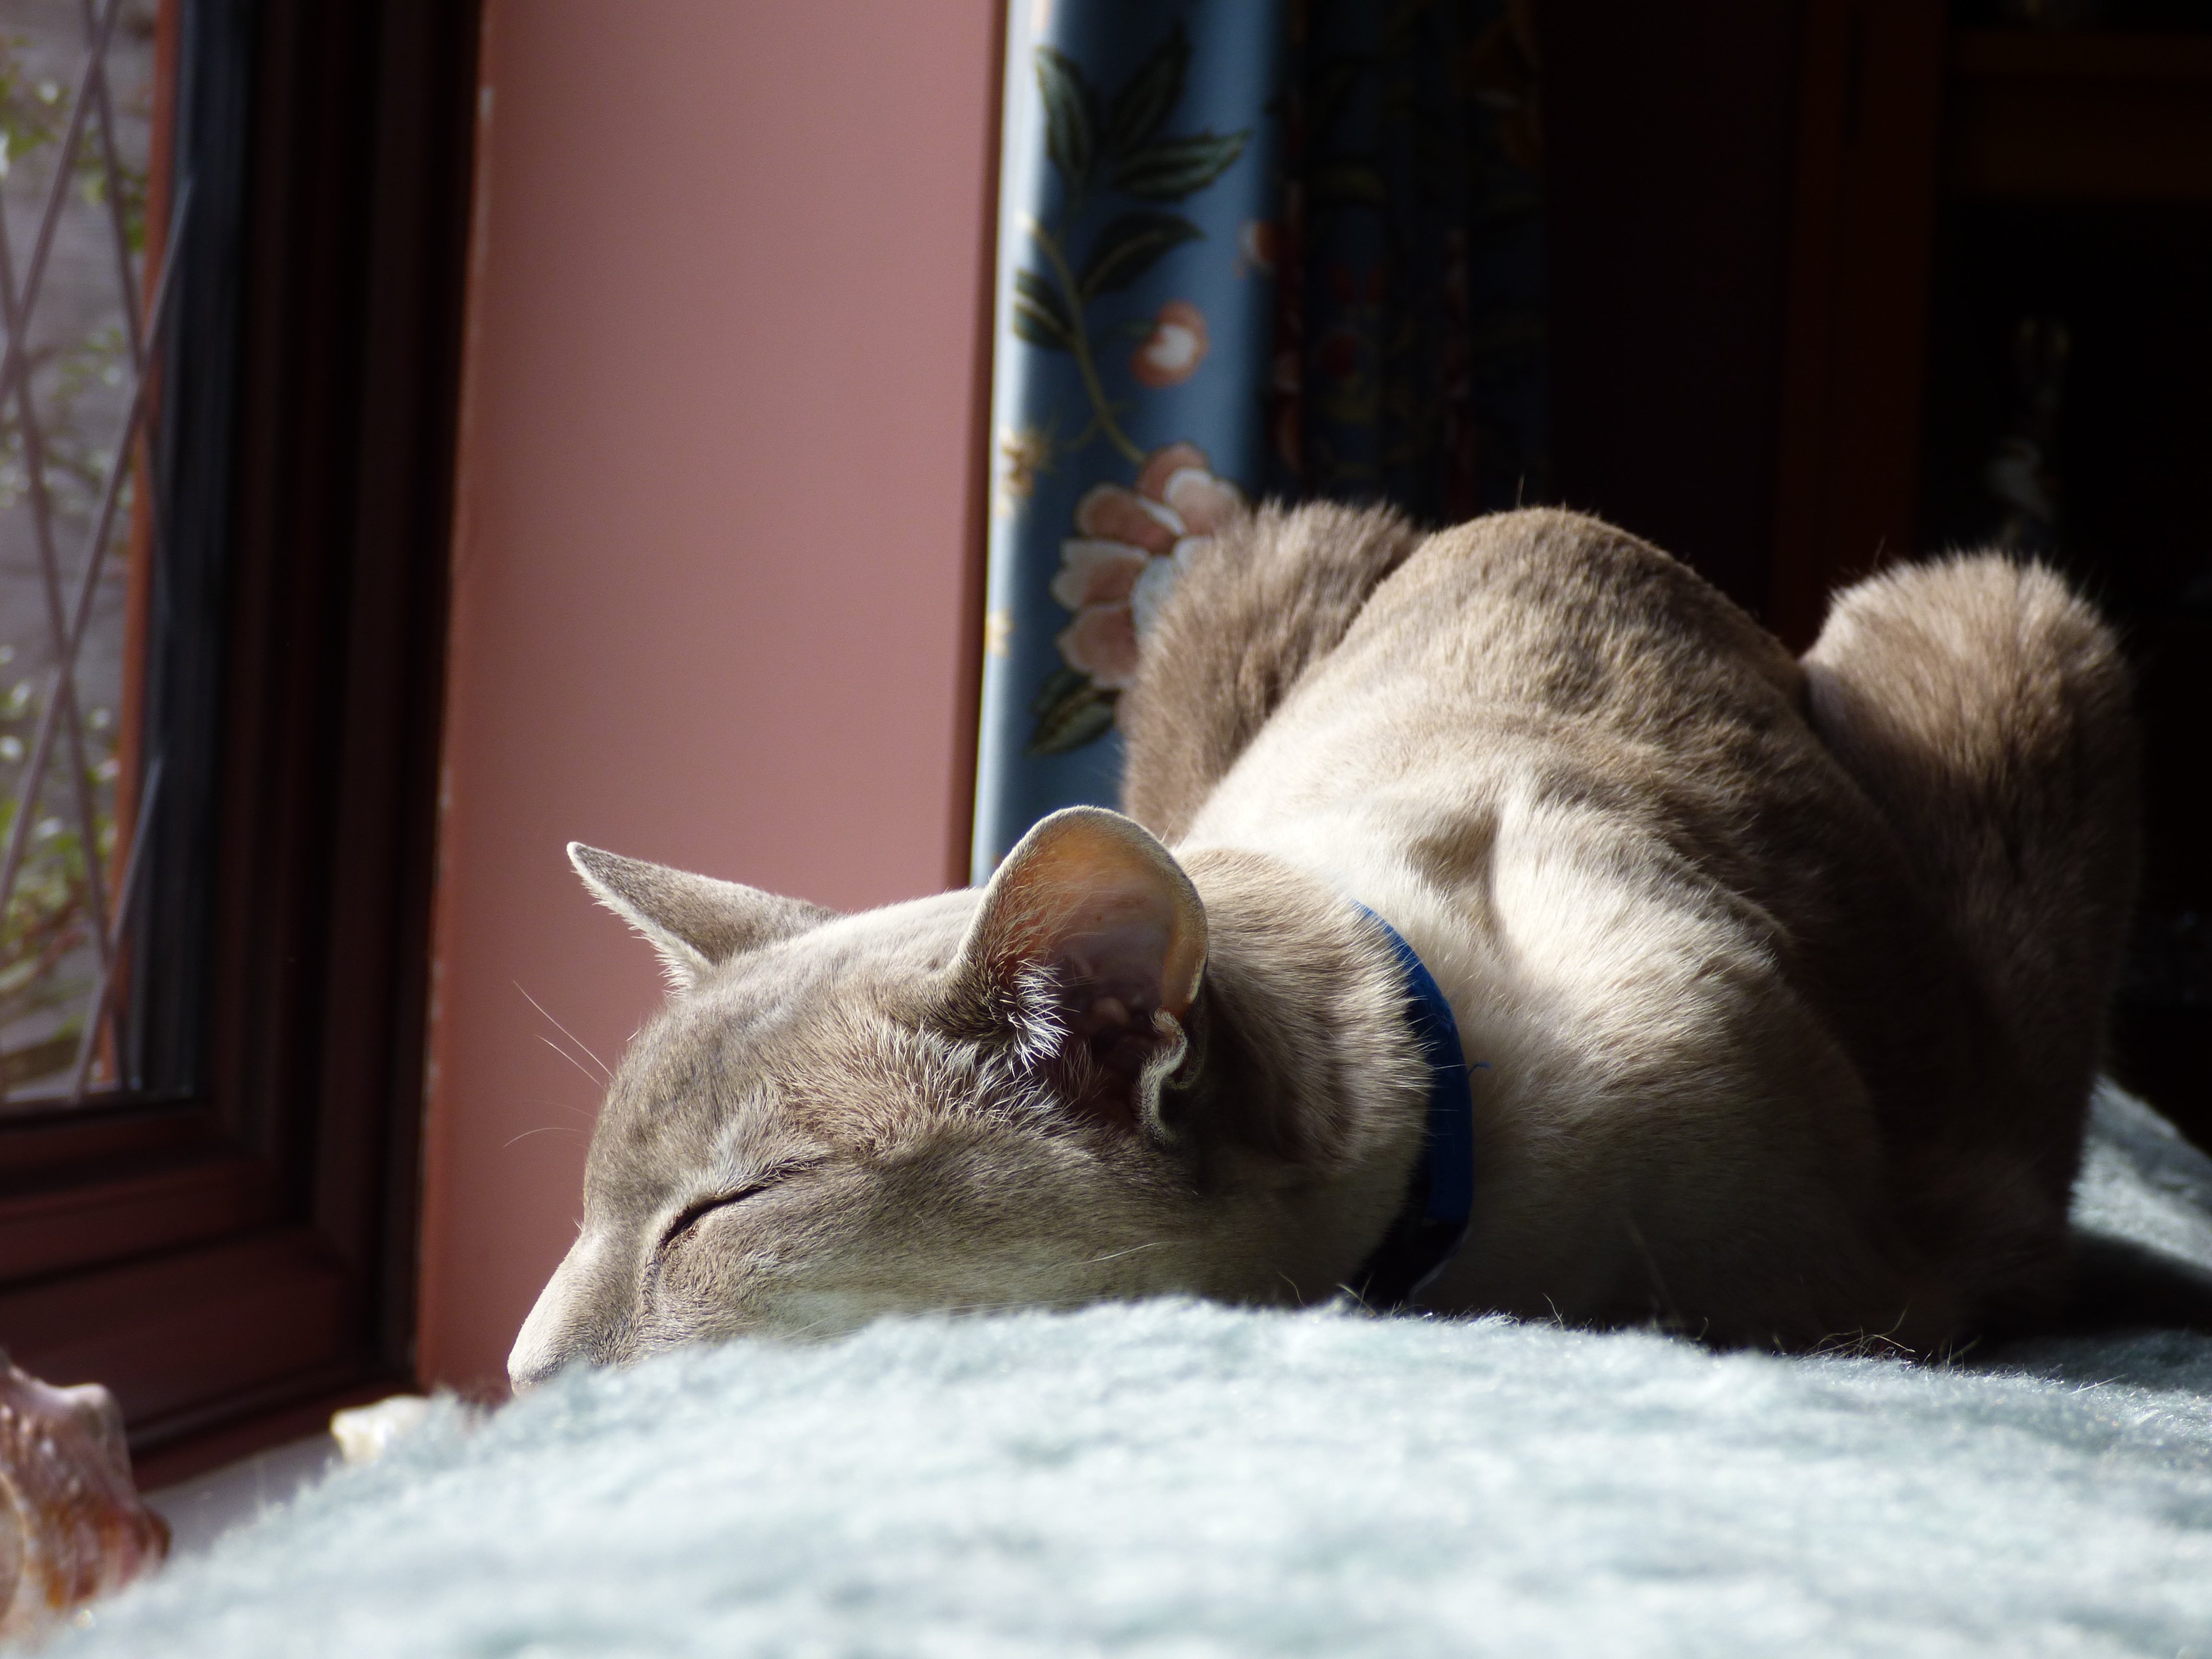
animal, pet, kitten, cat, sleeping, feline, mammal, nap, whiskers, kitty, vertebrate, tired, domestic, siamese, small to medium sized cats, cat like mammal, purebreed